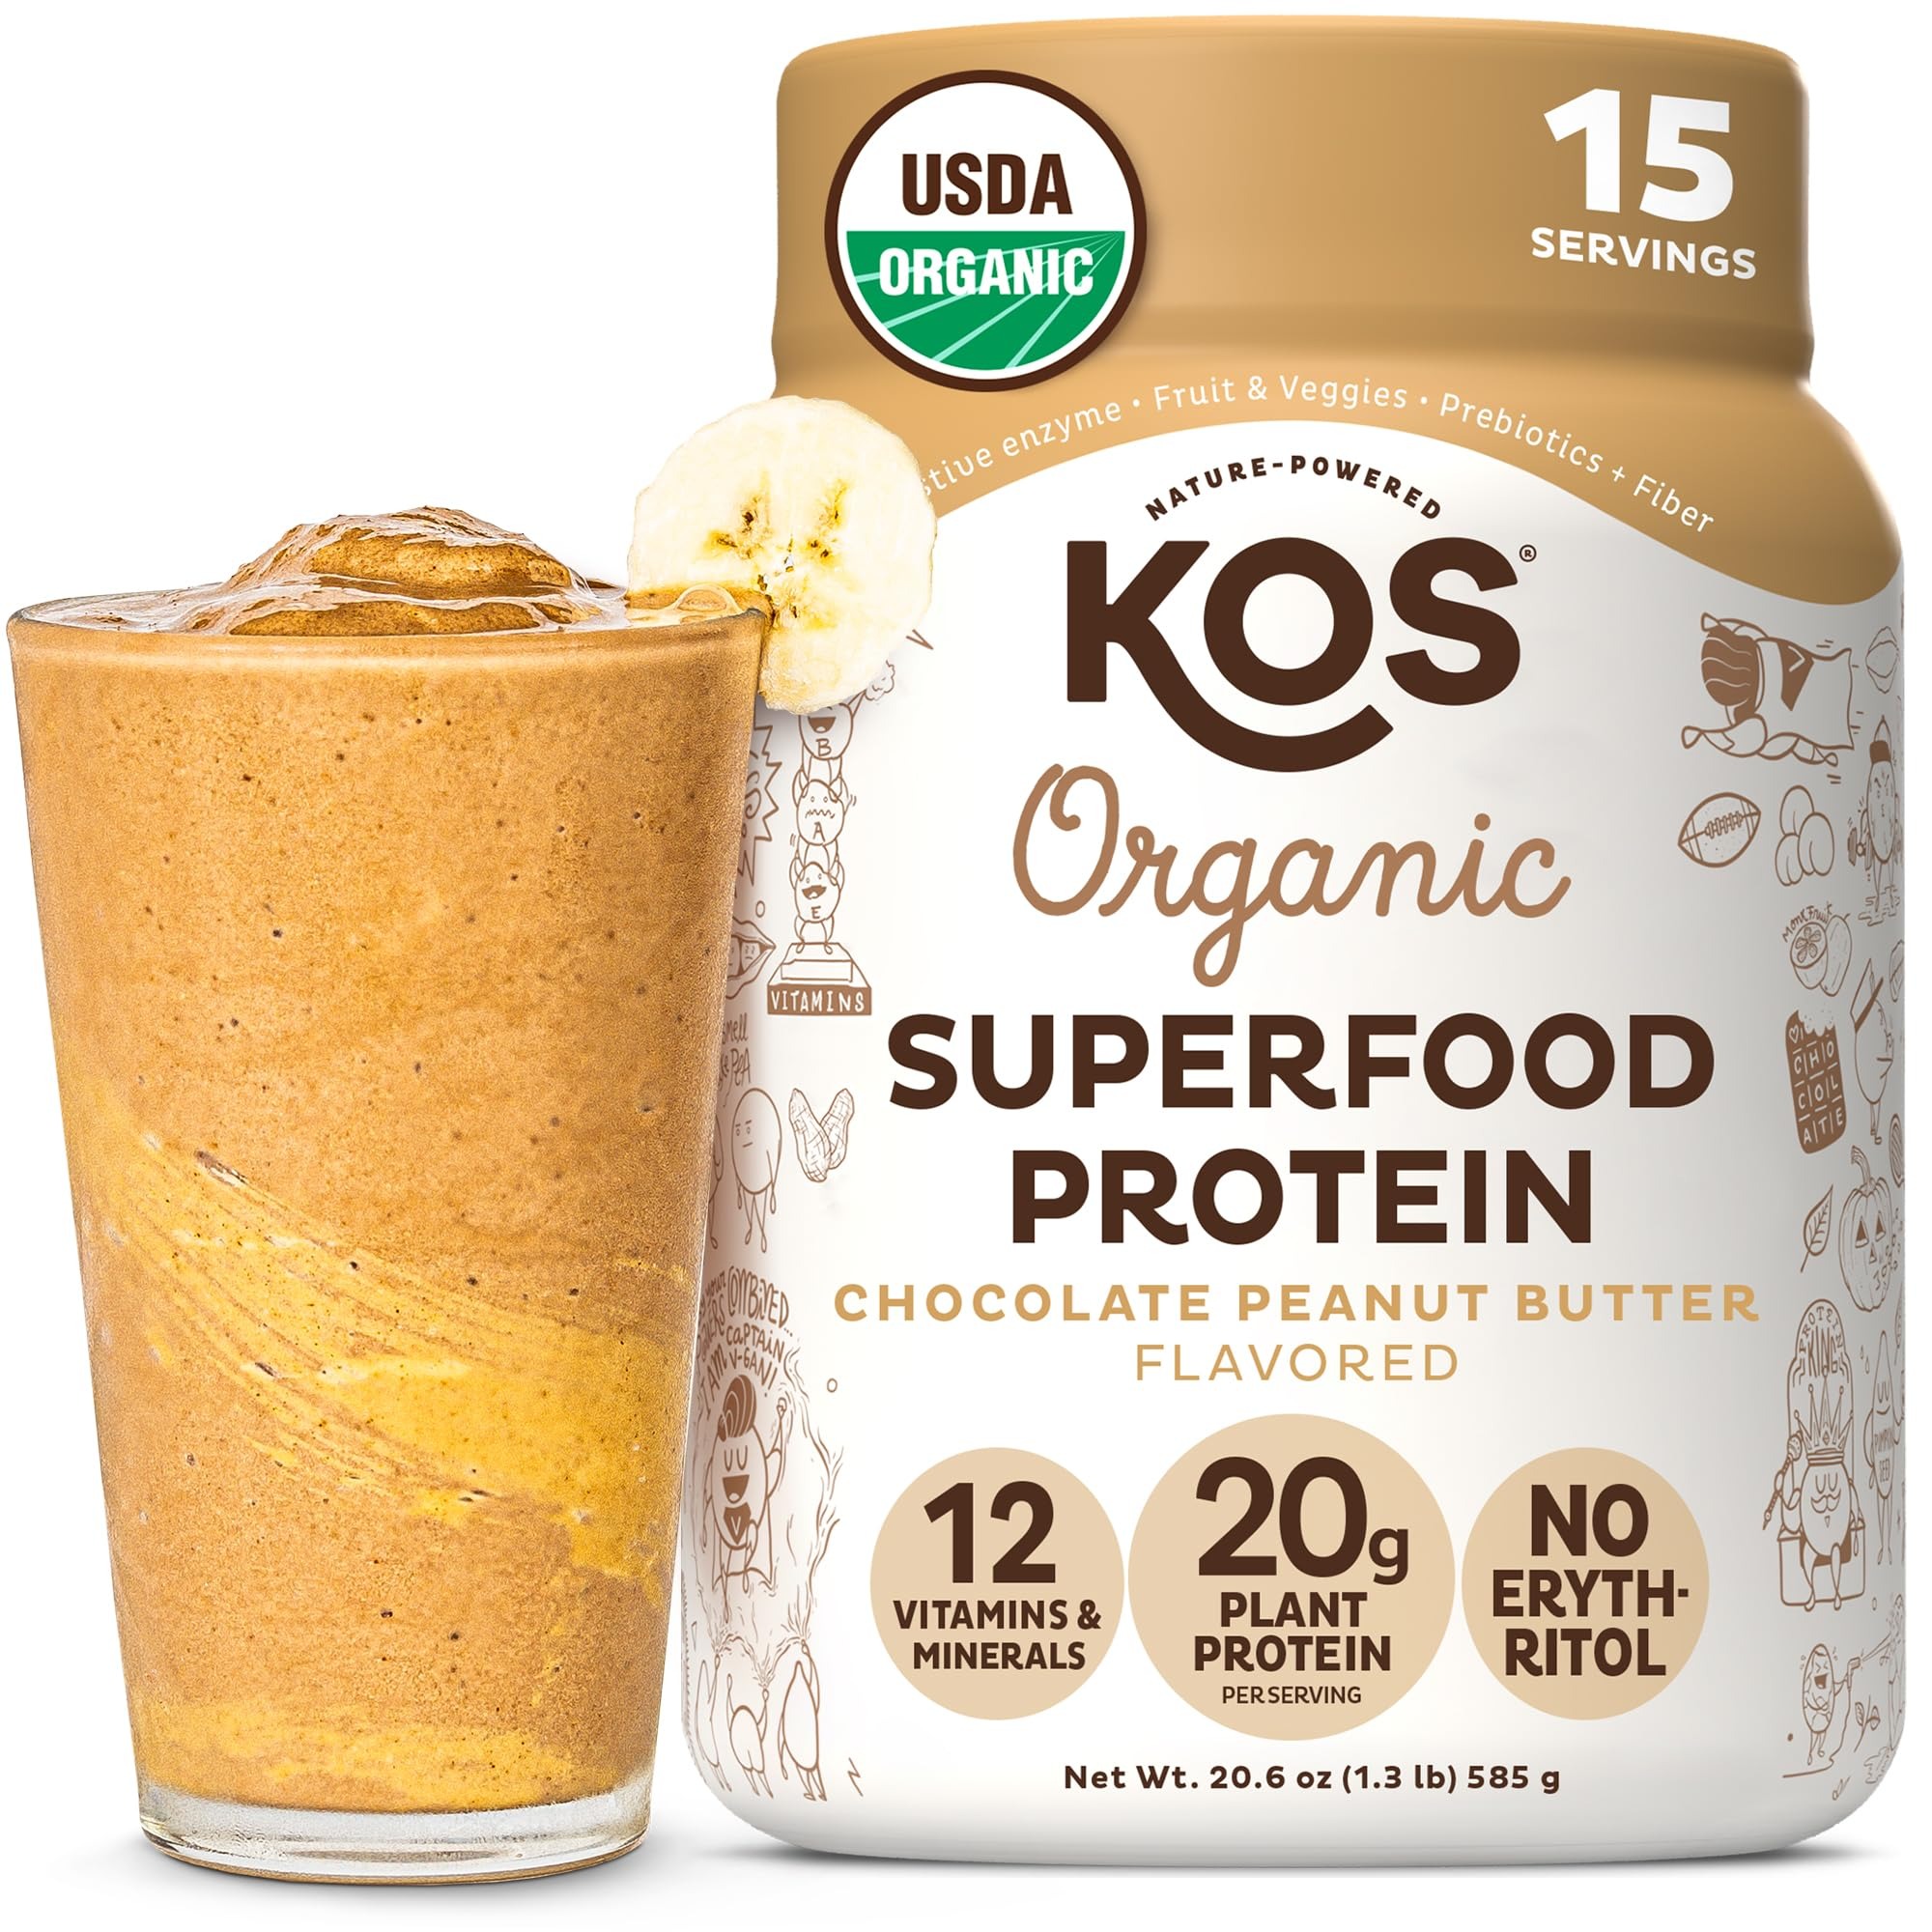
Item Name: KOS Organic Plant Based Protein Powder, Chocolate Peanut Butter - Delicious Vegan Protein Powder - Keto Friendly, Gluten Free, Dairy Free & Soy Free - 15 Servings
Bullet Point 1: Amazing Flavor: Infused with organic Peruvian cacao, Sea salt, organic coconut milk, a dash of stevia & monk fruit, our award-winning protein blend is simply delicious! Add 2 scoops to cold water for tasty shakes or mix into smoothies & snacks.
Bullet Point 2: Weight Management Support: The soluble fiber in plant protein gives you that “full” feeling for a longer period of time. You eat less but not at the expense of calories. Still packed with 20g protein per serving and 12 Vitamins & Minerals.
Bullet Point 3: Complete Protein: Our USDA Organic vegan protein powder has a 5 protein blend of Pea, Flax Seed, Quinoa, Pumpkin Seed & Chia Seed + essential vitamins & minerals. Healthier than whey protein powder for both your body and the environment.
Bullet Point 4: Digestion Support: Enhanced with powerful digestion support by Digestive Enzymes, a proprietary digestive enzyme blend. Digestive Enzymes aid digestion & help the body maximize absorption by embracing & capitalizing on its ingested nutrients.
Bullet Point 5: Responsibly Sourced: Nearly every ingredient is certified organic and free of gluten, dairy, soy, hormones, artificial sweeteners, colors, and GMOs. Made with USDA and CCOF certified ingredients.
Value: 20.6
Unit: Ounce

Price: 30.995